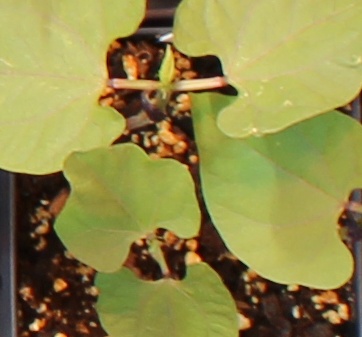
Label: Blackbean